Michael Corinthos

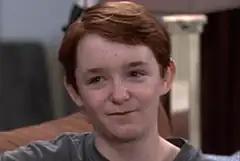
Michael (Dylan Cash) as he appeared in 2008

When Carly (Sarah Brown) becomes pregnant, she names Jason (Steve Burton) as the father, believing (Billy Warlock) to be unfit. Upon birth, Michael is taken in by Jason and his girlfriend Robin Scorpio (Kimberly McCullough) as Carly is suffering from postpartum depression. Jason must make the decision to get Michael surgery when the child is diagnosed with a severe heart condition. In February 1998, Michael is christened with Emily Quartermaine (Amber Tamblyn) and Mike Corbin (Ron Hale) as his godparents. Carly's ex-fiancé, Tony Jones (Brad Maule), upset that he is not Michael's father, kidnaps the boy. Robin tells A.J. that Michael is his son, and Carly attempts a marriage with A.J. Afterwards she marries Sonny, who threatens A.J. until he gives up his paternal rights. Upon Sonny and Carly (Maurice Benard and Tamara Braun)'s first divorce in 2001, Sonny legally adopts Michael. In 2002 and 2003, respectively, Michael (Dylan Cash) gets a half-sister, Kristina Davis, and a brother, Morgan Corinthos. In February 2005, A.J. and Faith Rosco (Cynthia Preston) kidnap Michael, Morgan and Kristina. A.J. fakes Michael's death and attempts to turn him against his parents. Jason and Sam McCall (Kelly Monaco) manage to save him. Michael witnesses A.J.'s supposed murder in 2005, and is initially believed to have killed him. Michael makes several attempts to reunite his parents, but eventually forms a bond with his stepfather Jasper Jacks (Ingo Rademacher). When a serial killer begins terrorizing Port Charles, claiming the lives of Emily and his nanny Leticia (Jessi Morales), and almost his mother, Michael takes it upon himself to protect his family by purchasing a gun. After accidentally shooting his father's girlfriend Kate Howard (Megan Ward), Michael runs away from home. When he and Carly (Laura Wright) are reunited in a local warehouse, they are nearly killed in an explosion. Michael is rendered comatose in April 2008 after being shot in the head when a sniper tries to kill Sonny. Carly, Sonny, and Jason all hope for Michael to wake up and come back to them.